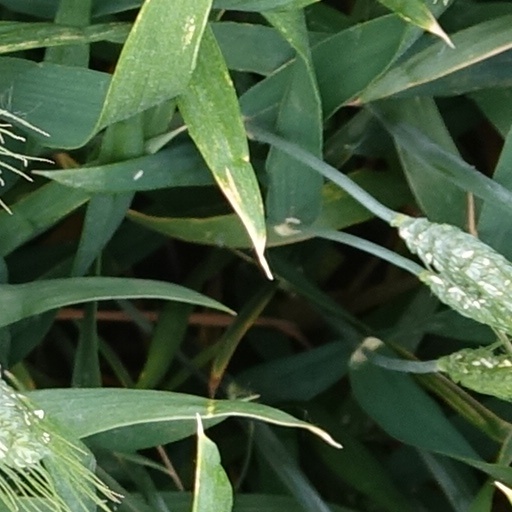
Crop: wheat